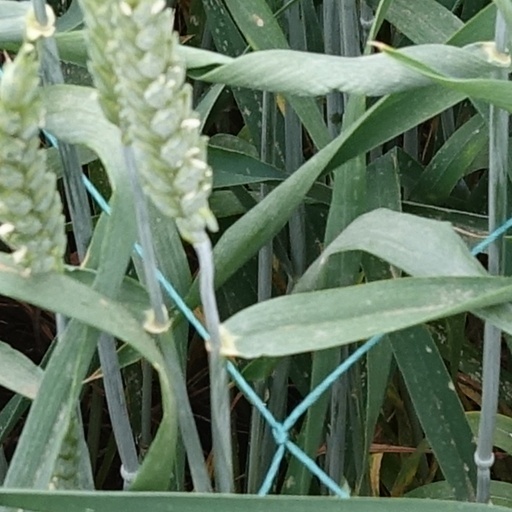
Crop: wheat